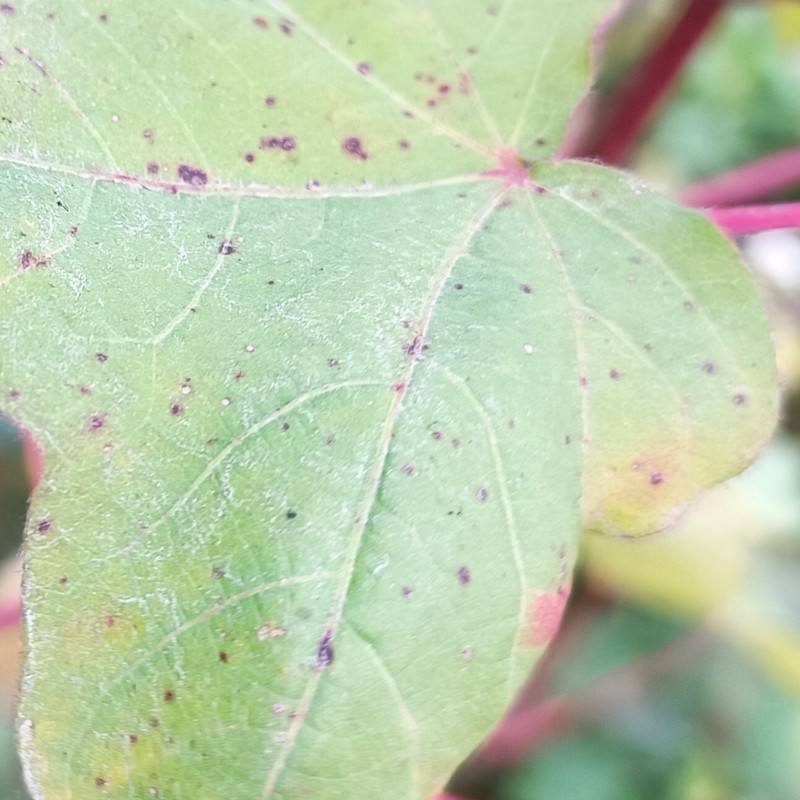
Label: Bacterial Blight